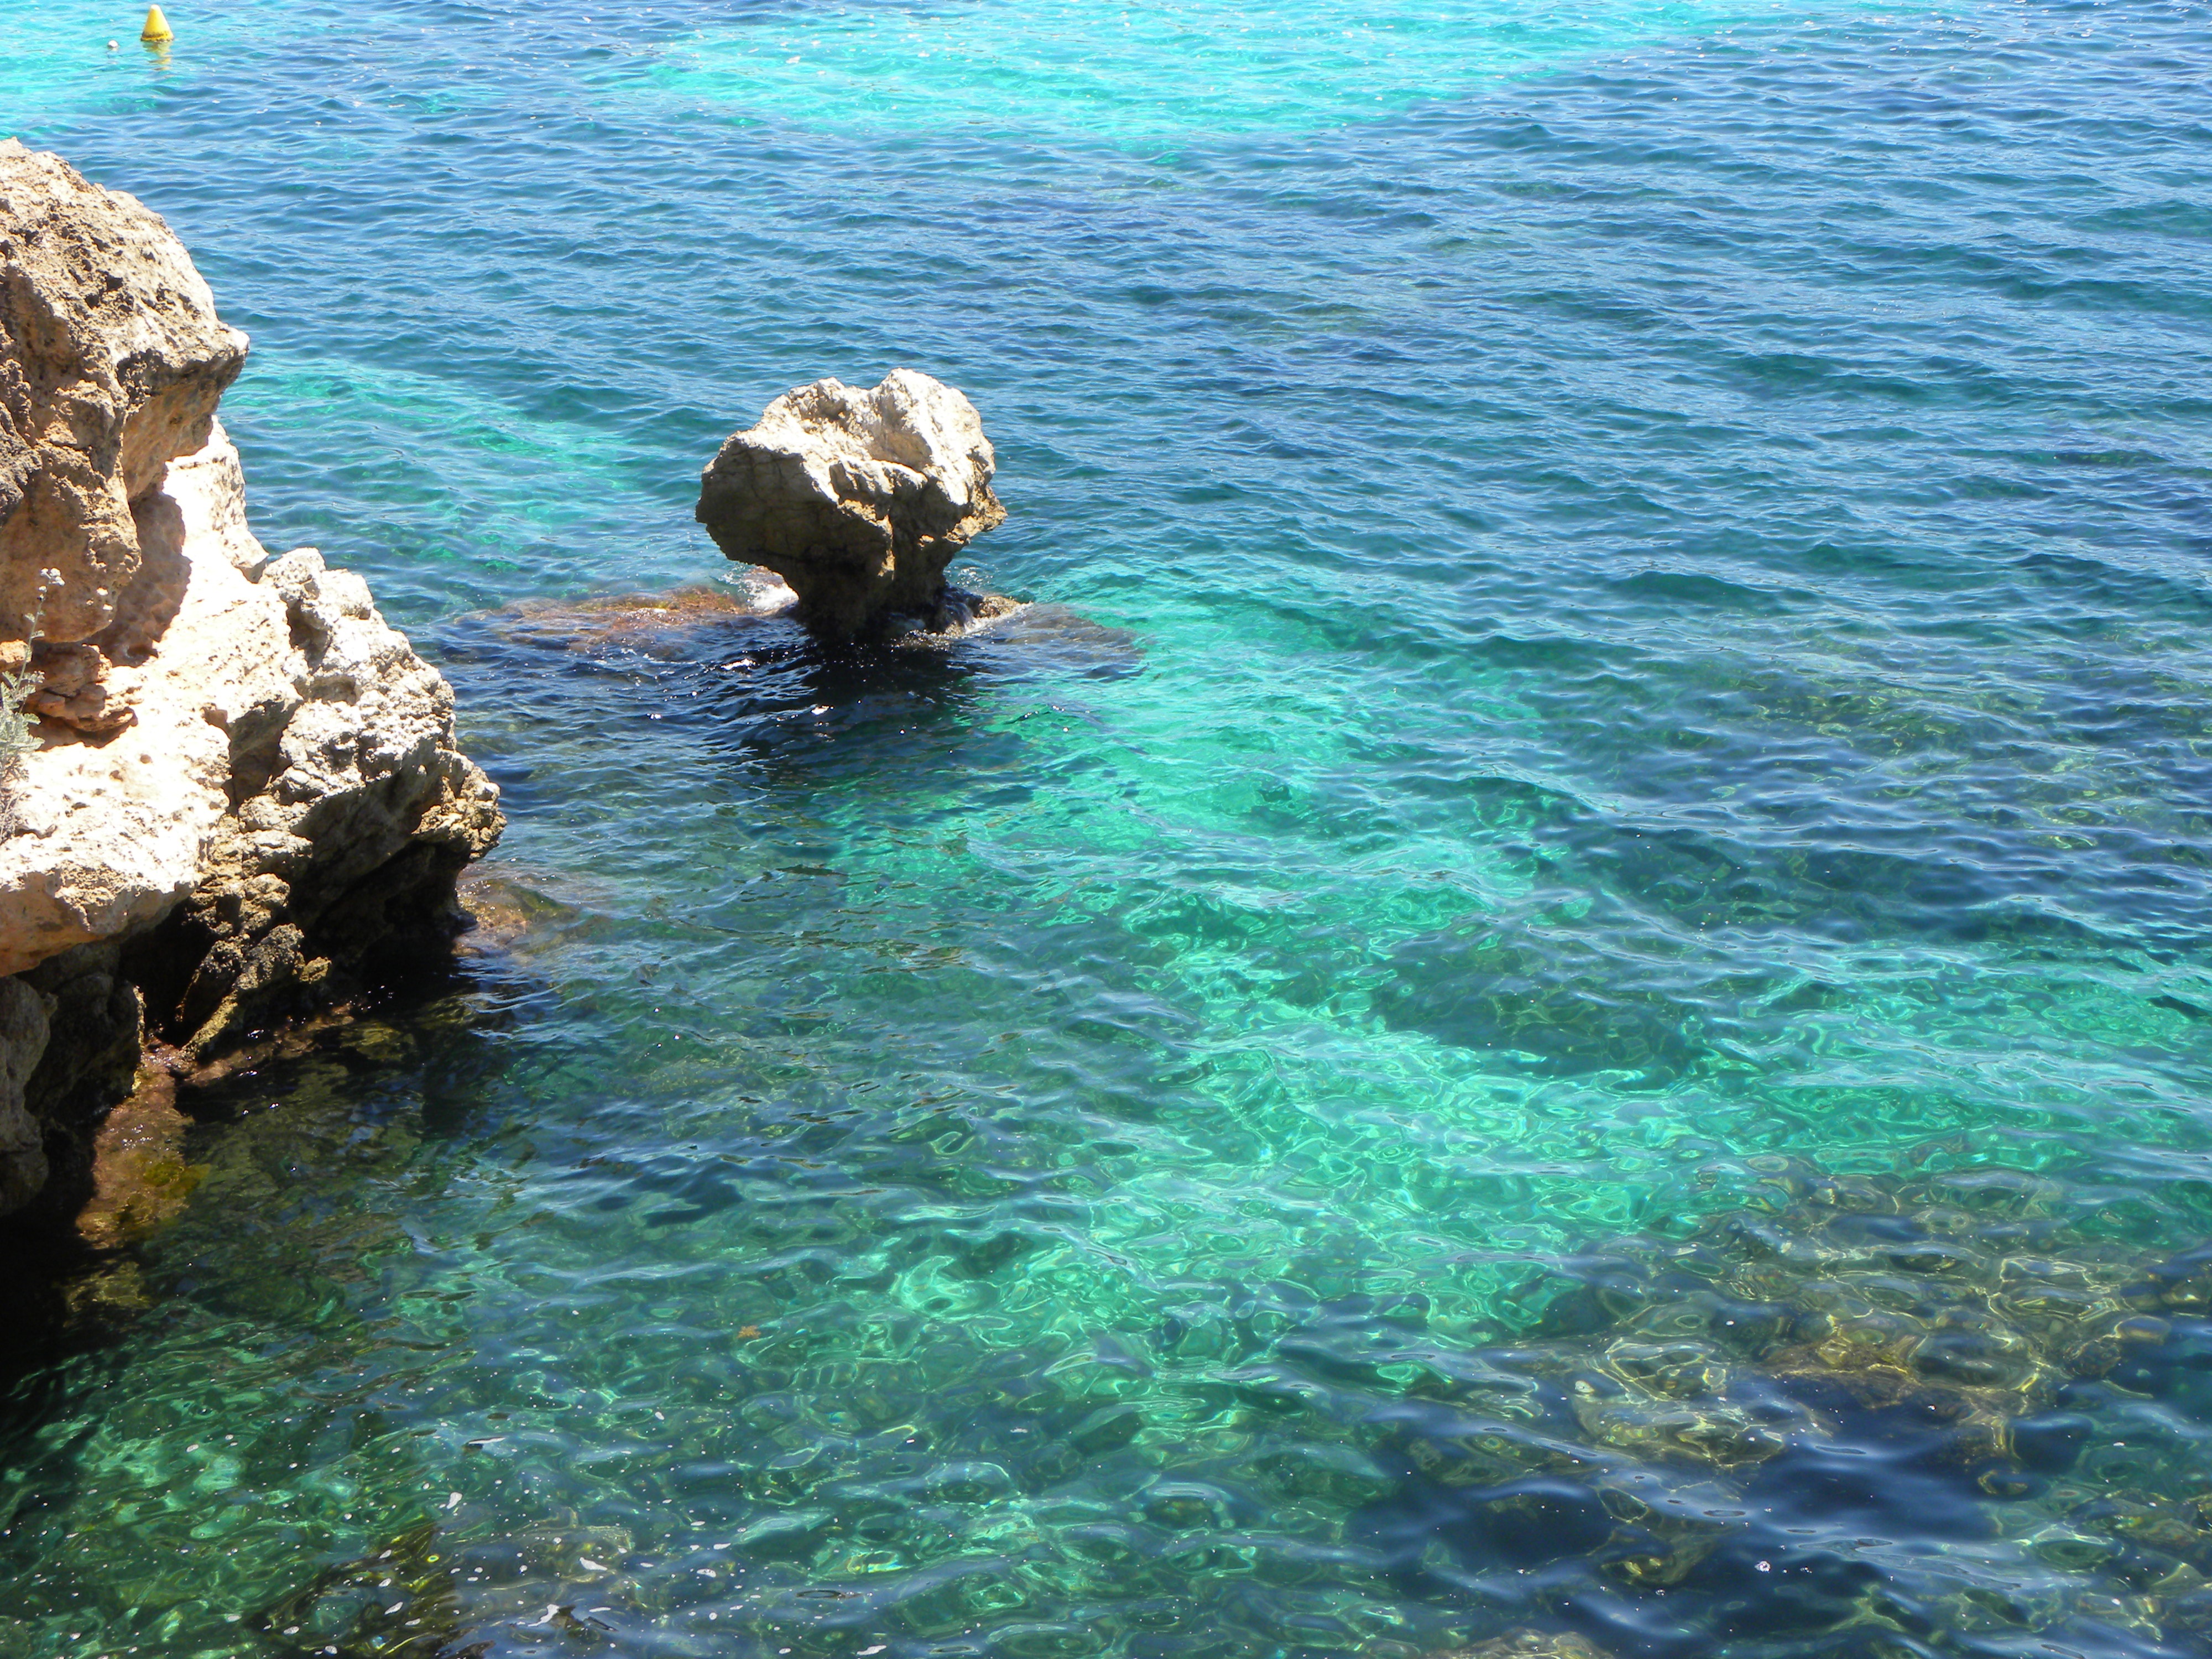
sea, coast, rock, ocean, sun, wave, underwater, mediterranean, biology, coral reef, spain, mallorca, rocky coast, balearic islands, marine biology